Mistral-class landing helicopter dock

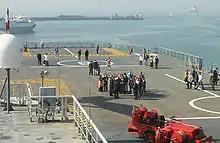
The flight deck of "Mistral" as seen from the island superstructure. Both lifts can be seen: the main lift at the rear of the ship, and the auxiliary lift on the extreme left of frame.

The flight and hangar decks are connected by two aircraft lifts, each capable of lifting 13 tonnes. The main lift is located near the stern of the ship, on the centreline, and is large enough for helicopters to be moved with their rotors in flight configuration. The auxiliary lift is located aft of the island superstructure.